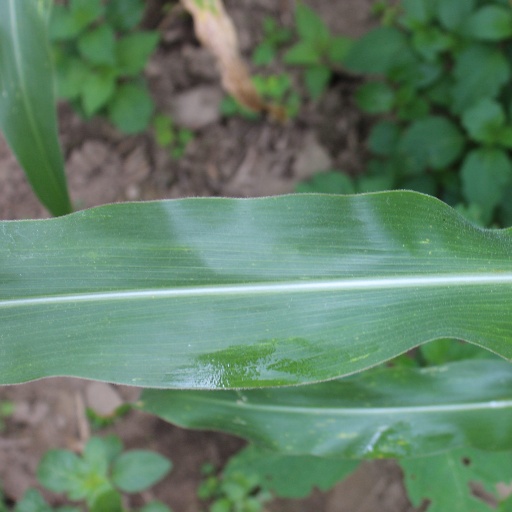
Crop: maize; corn